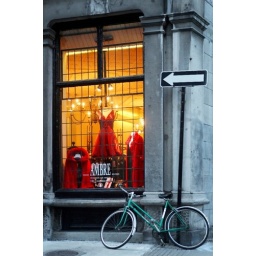
The coldnessof the stone walls and the warmth of the window. As if man's choiceis affected by the loneliness of the bicycle...